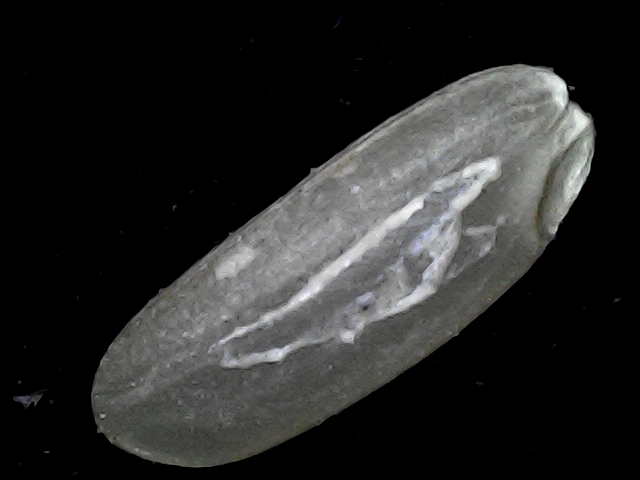
Rice variety: BD72